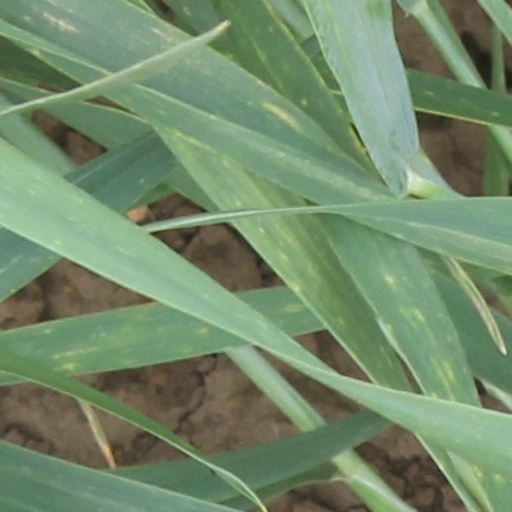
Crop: wheat